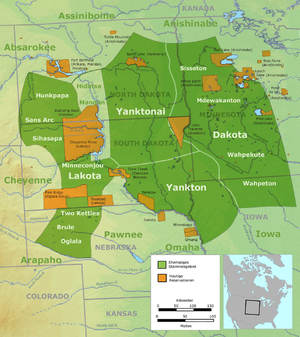
L'histoire du Dakota du Sud décrit l'histoire de l'État américain du Dakota du Sud sur plusieurs millénaires, depuis ses premiers habitants jusqu'aux événements récents.
Les Sioux sont un important groupe ethnique et linguistique amérindien du centre et du sud-est de l'Amérique du Nord, parlant originellement des langues dites « siouanes ». Le peuple sioux est souvent subdivisé en deux sous-groupes :
La nation Mandan, Hidatsa et Arikara, également appelée les Trois Tribus affiliées est un groupe amérindien formé par l'union des peuples Mandan, Hidatsa et Arikara, dont la patrie s'étendait dans le bassin de la Missouri River dans les Dakotas.